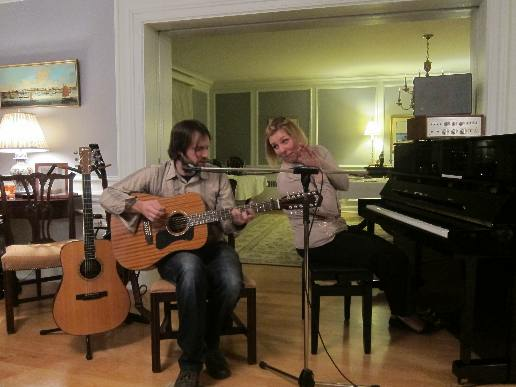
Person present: Yes